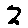
Label: 2